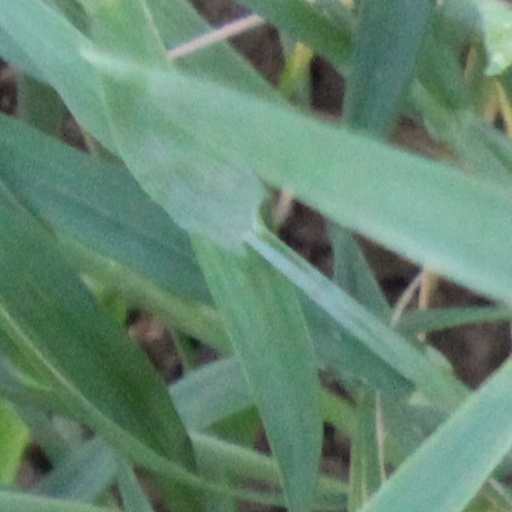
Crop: wheat